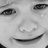
Emotion: sad